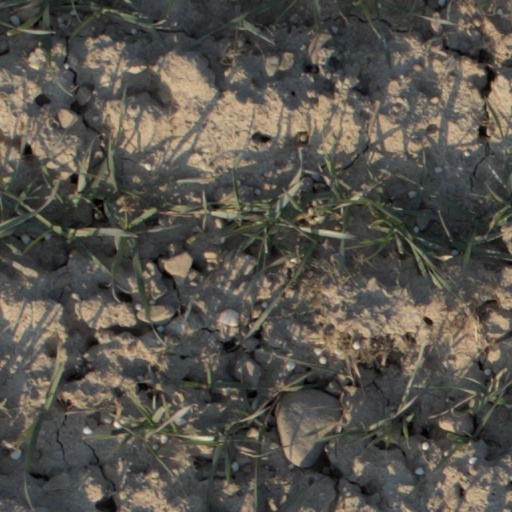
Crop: wheat